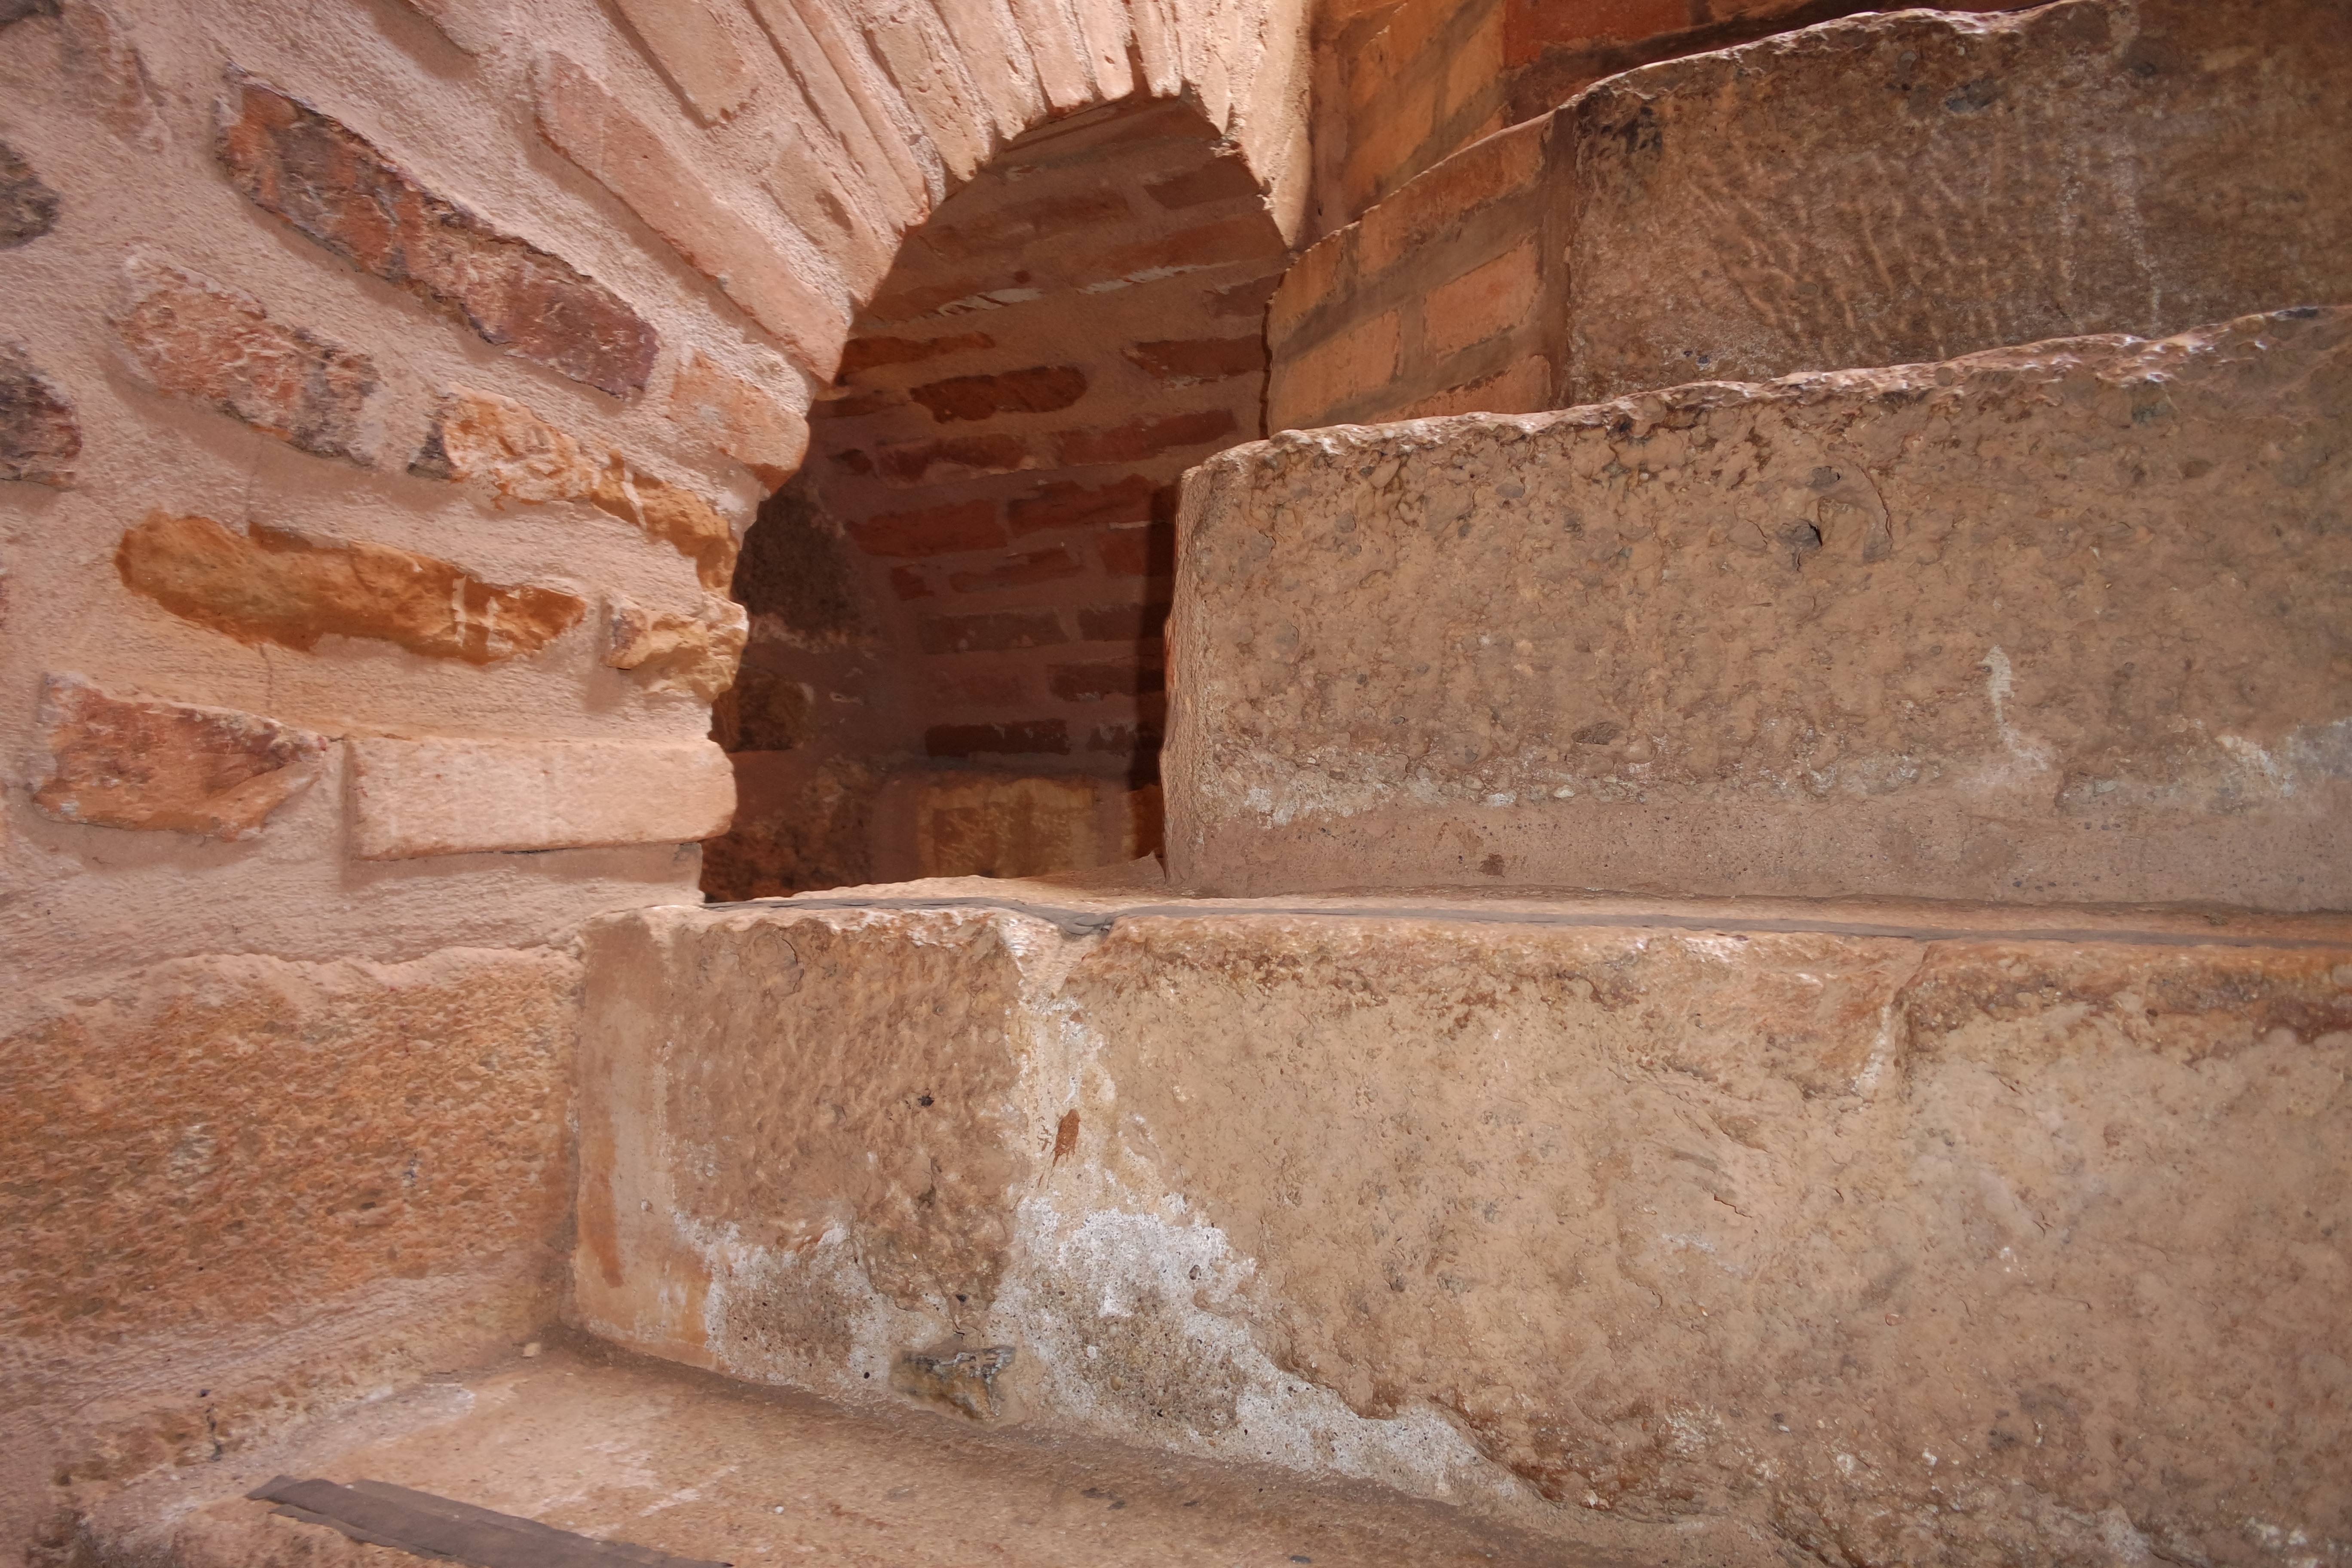
rock, architecture, structure, wood, stair, old, wall, stairway, brick, temple, ruins, bricks, brickwork, wadi, ancient history